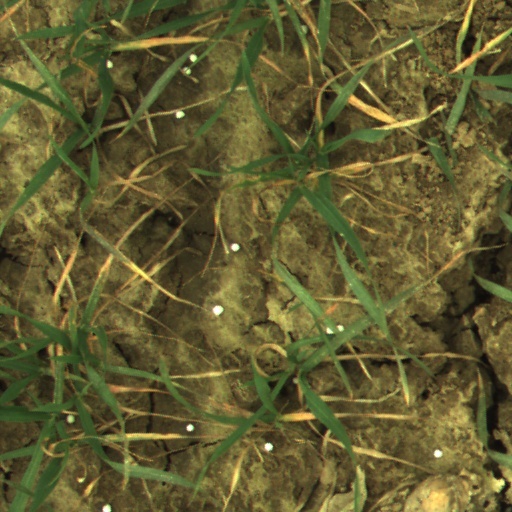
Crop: wheat